Jarvis Cocker

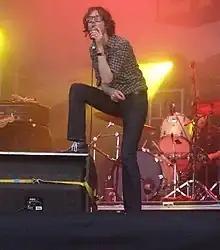
Jarvis Cocker performing at the Latitude Festival in 2007

Cocker's debut solo album, "Jarvis", was released in the UK on 13 November 2006. At the 2006 Reading festival, the video for "Running the World" was played on the main video screens of the main stage throughout the day, including just before the headline act, Muse, performed. This video contained a karaoke-like presentation of the song's lyrics to encourage the crowd to sing along.